Frank Patrick (ice hockey)

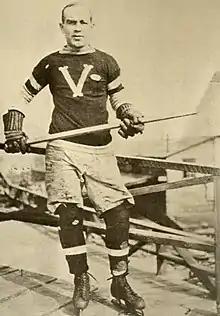
Cyclone Taylor during his first season with the Vancouver Millionaires, 1912–13. Taylor's signing with the PCHA gave the league credibility as a serious enterprise, and helped Vancouver win the Stanley Cup in 1915.

The First World War began before the start of the 1914–15 season, which had a major impact on the league. Patrick initially offered to help form a sportsman's battalion, but the offer was declined by the Canadian government, who preferred to keep the PCHA active in order to boost public morale. Patrick initially retired from playing to focus on coaching and managing the team. However he returned to play near the end of the season to help the defence, ending up in four games during the season with Vancouver. Vancouver won the league championship and competed for the Stanley Cup. The 1915 Final was held in Vancouver, and as the leagues used different rules, games alternated between PCHA and NHA rules. The NHA champions were the Ottawa Senators. Vancouver won the first three games to win the Cup, the first time a PCHA team had done so. Patrick played all three games of the series and had two goals and one assist.